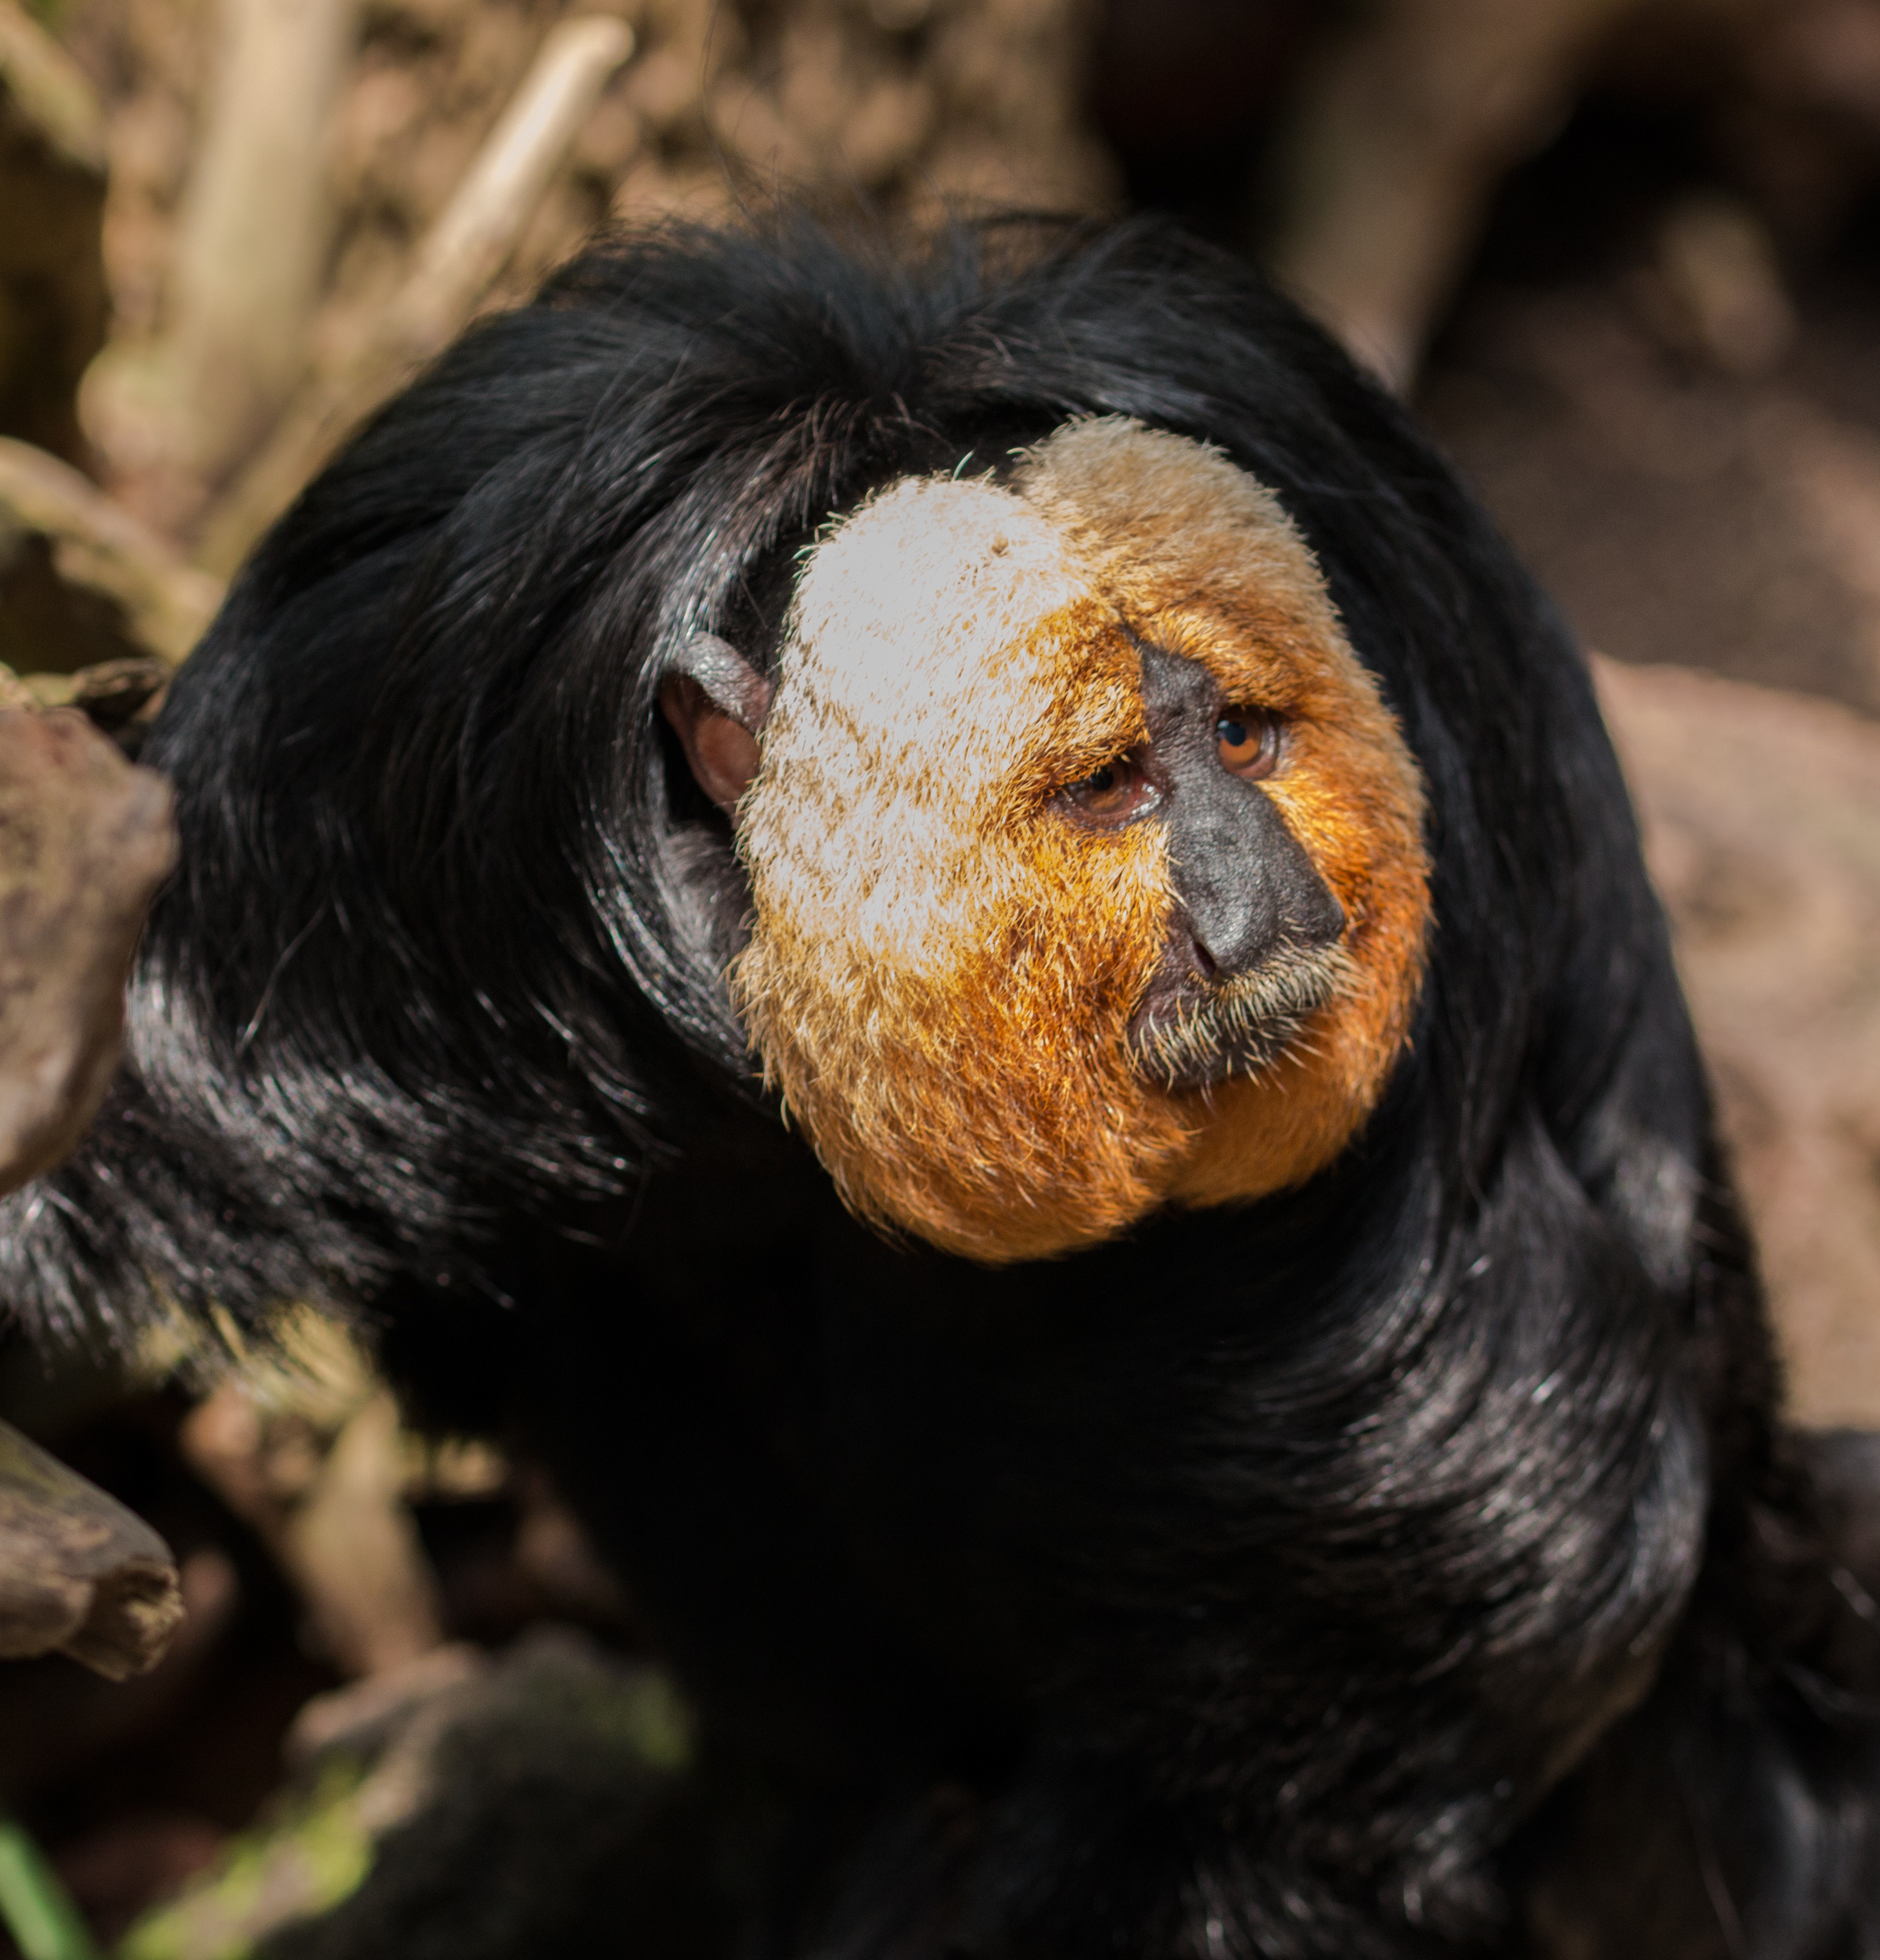
watch, wildlife, zoo, mammal, monkey, fauna, primate, chimpanzee, close up, face, vertebrate, curious, attention, nuremberg, tiergarten, mimic, monkey portrait, weisskopfsaki, common chimpanzee, new world monkey